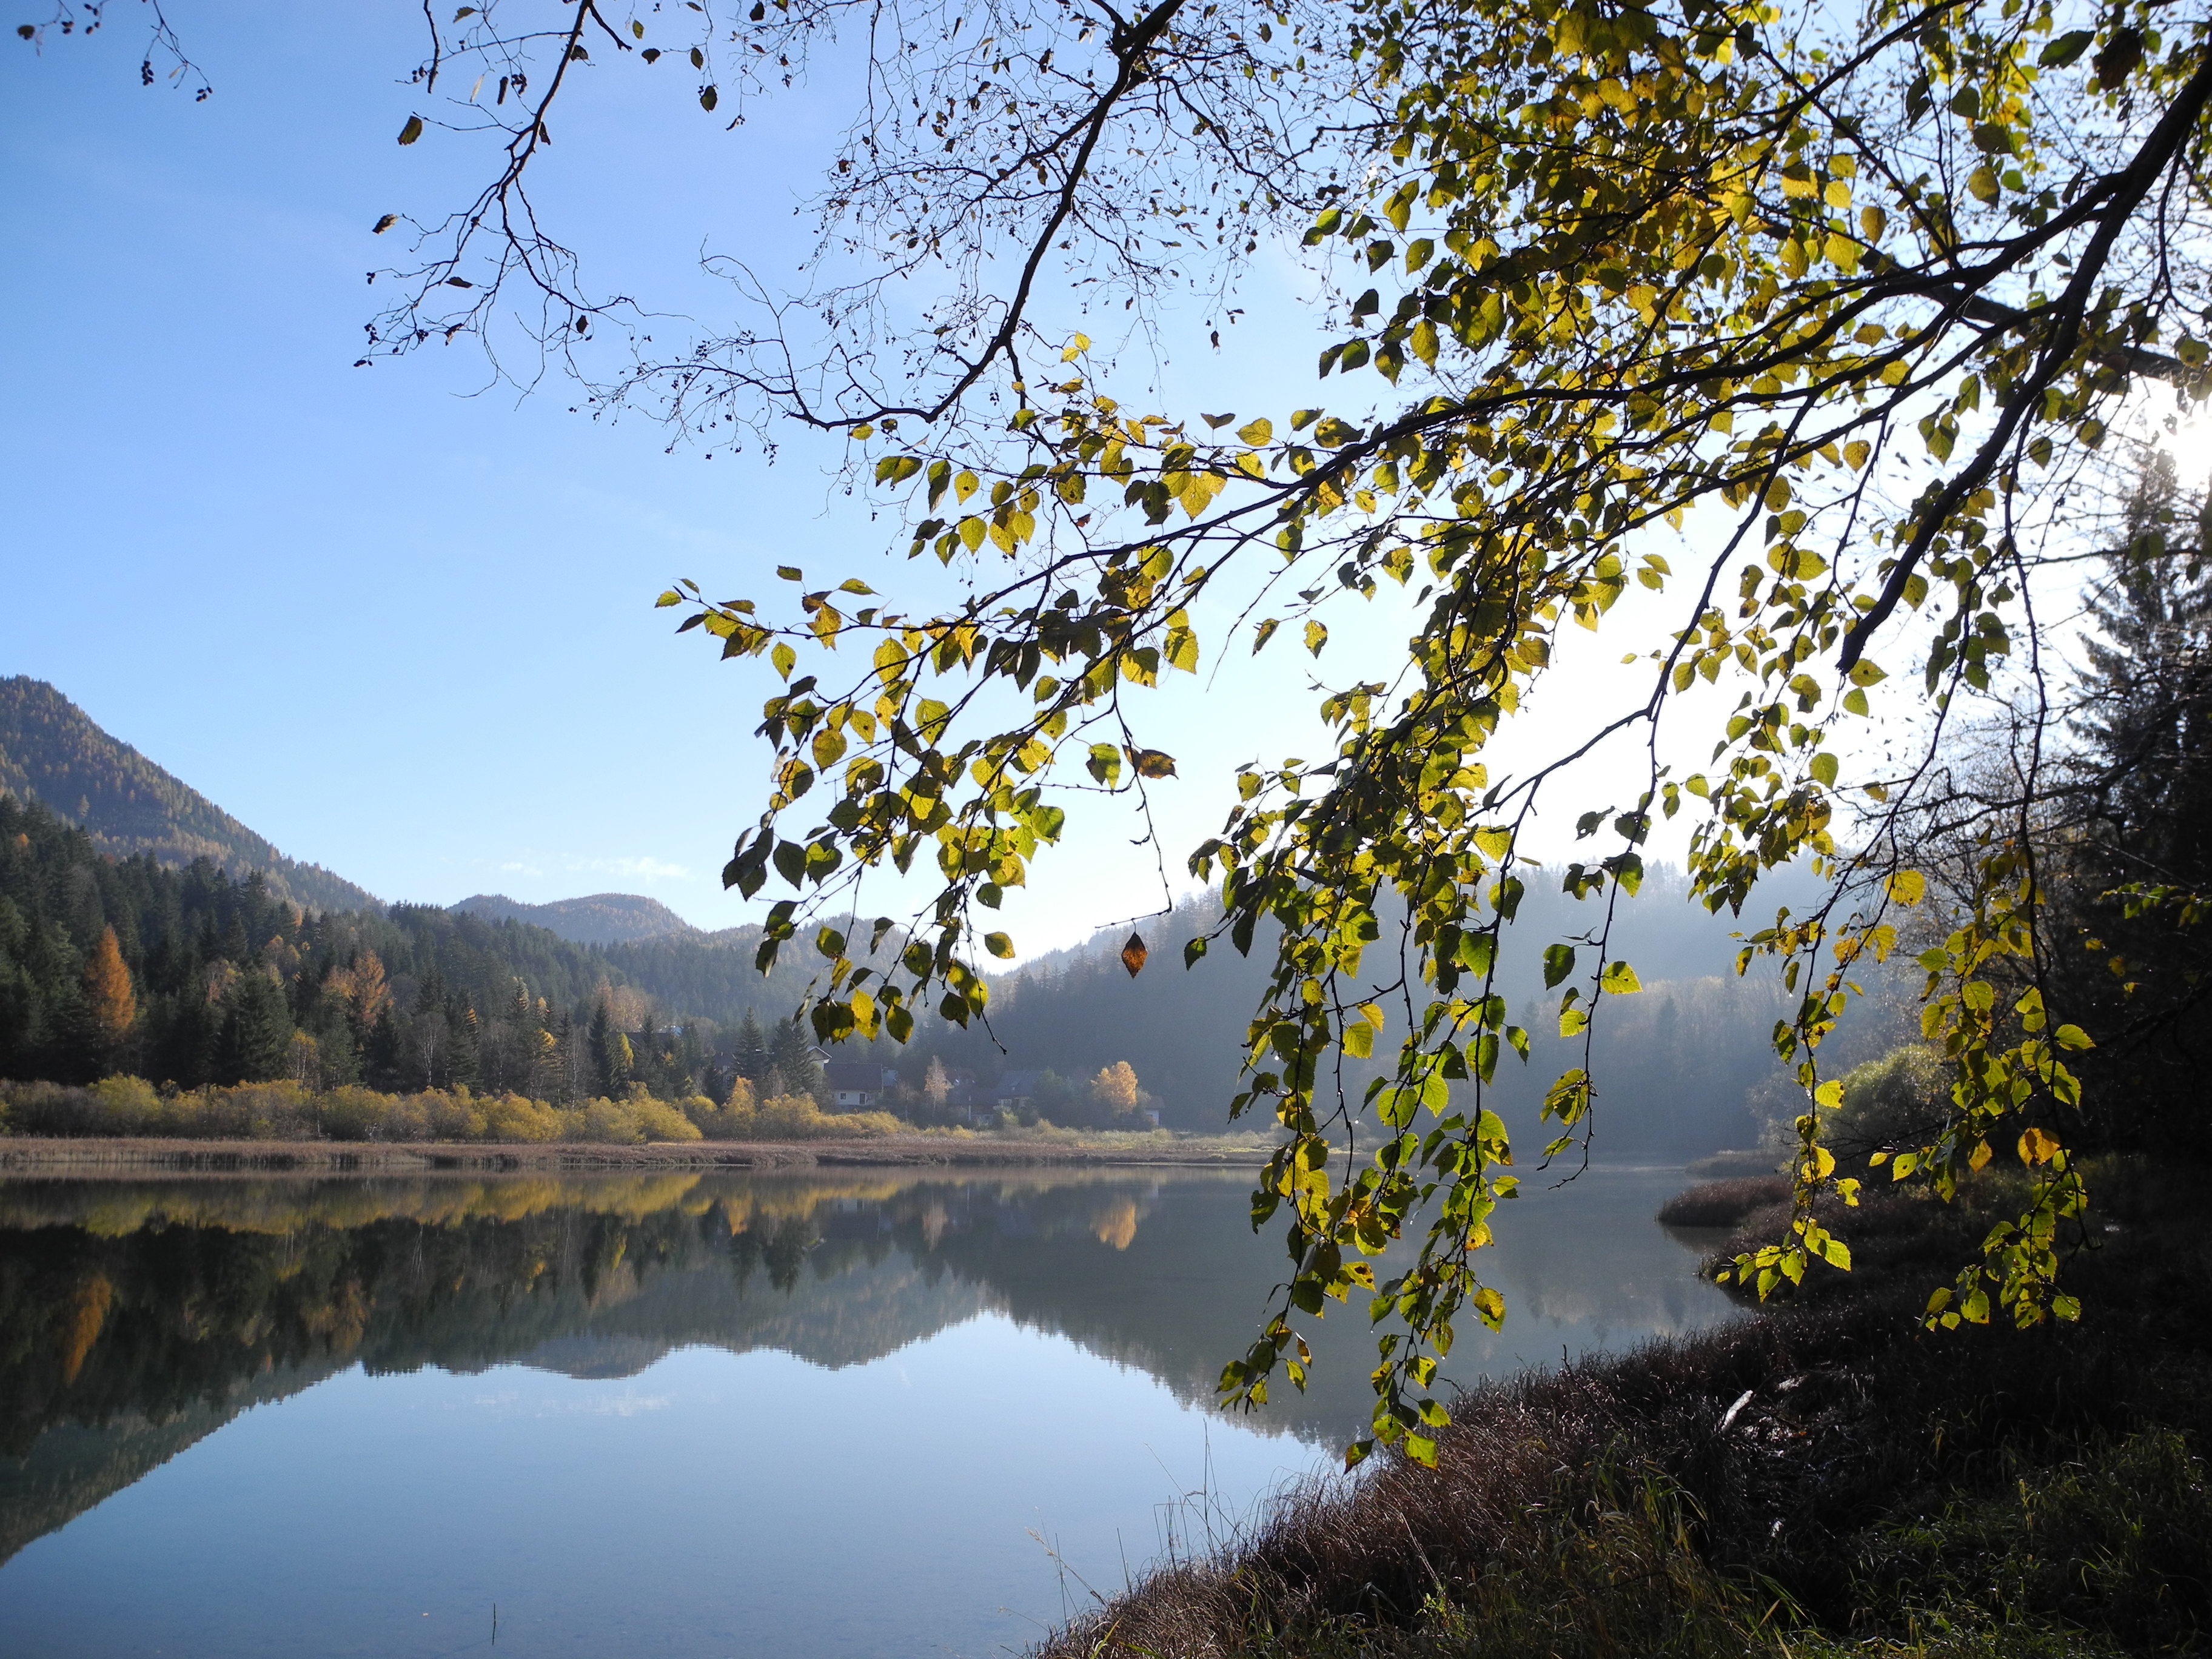
landscape, tree, water, nature, branch, plant, sun, sunlight, morning, leaf, flower, lake, river, reflection, autumn, rest, season, silent, autumn landscape, mirroring, harmony, atmospheric phenomenon, woody plant